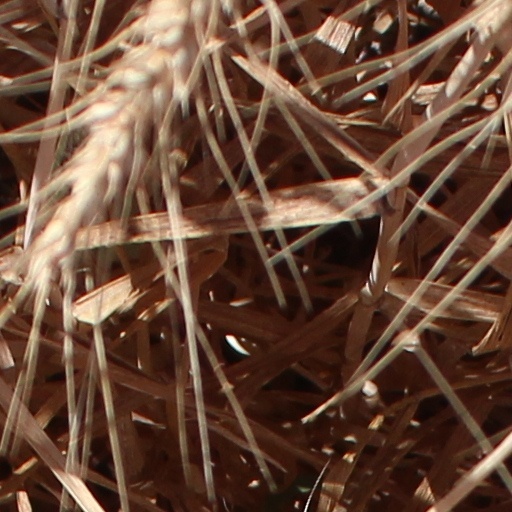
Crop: wheat